Lviv National Academy of Arts

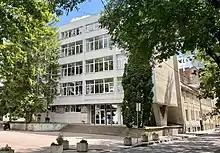
The Lviv National Academy of the Arts

The Lviv National Academy of Arts is a higher education establishment in Lviv, Ukraine.